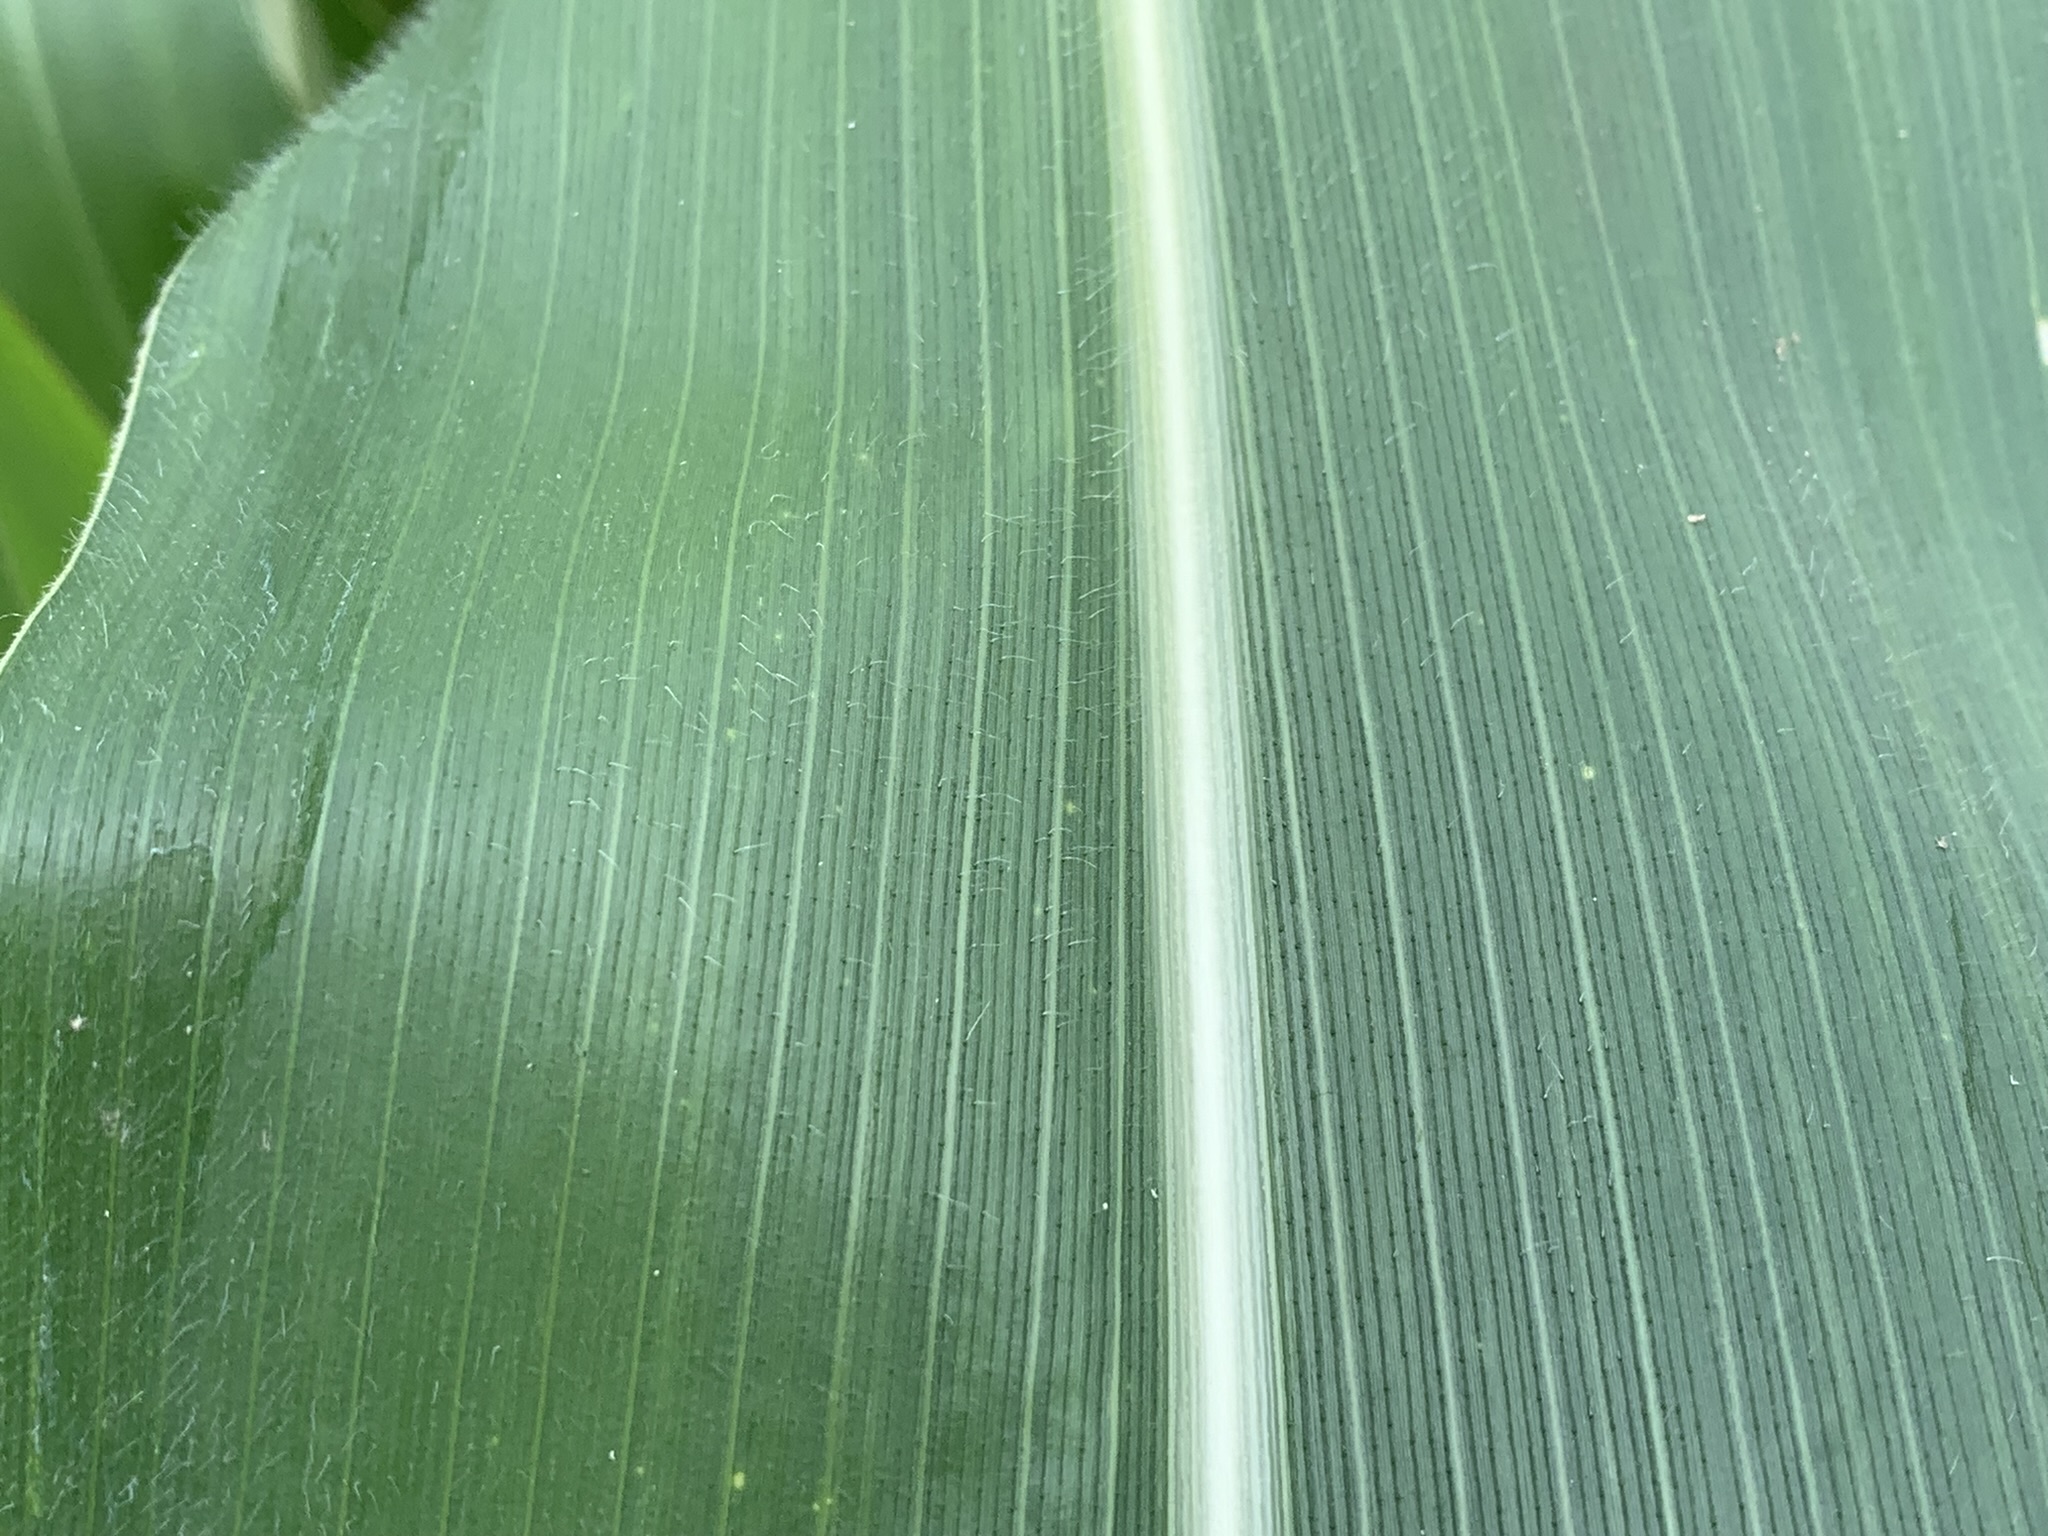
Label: Healthy